Corktown, Detroit

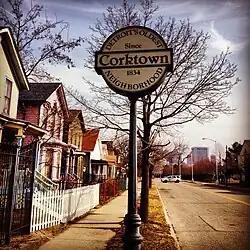
Bagley Street in Corktown

Corktown is a neighborhood located in Detroit, Michigan. It is the oldest extant neighborhood in the city. The current boundaries of the district include I-75 to the north, the John C. Lodge Freeway (The Lodge) to the east, Bagley and Porter streets to the south, and Rosa Parks Boulevard (12th Street) to the west. The neighborhood was listed on the National Register of Historic Places in 1978.